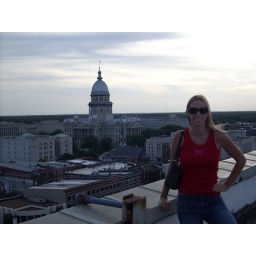
This is a picture of me standing on the Myers Building roof in downtown Springfield, IL.